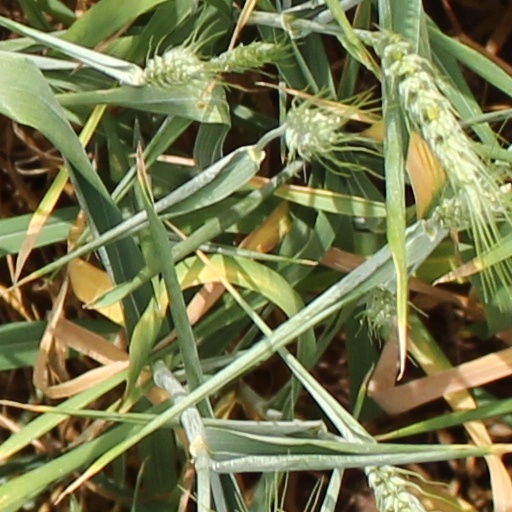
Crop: wheat